Peter Chartier

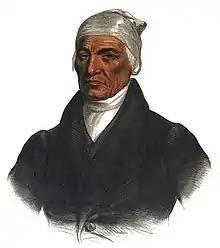
Black Hoof ("Catecahassa") was a member of Chartier's nomadic Shawnee band. From the "History of the Indian Tribes of North America".

Frustrated in his efforts to control the rum trade, Chartier decided to lead his band away from the area. In April 1745 Chartier accepted a military commission from the French. With some 400 Pekowi Shawnee, he left their settlement and headed southwest.